NASCAR Mexico Series

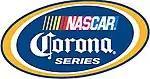
NASCAR Corona Series logo, 2007–2010

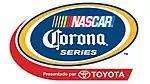
NASCAR Corona Series logo, 2011

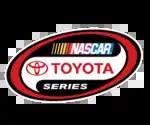
NASCAR Toyota Series logo, 2012–2014

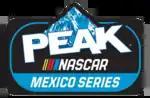
NASCAR PEAK Mexico Series logo, 2018–2022

The NASCAR Mexico Corona Series was officially presented at the 2006 Desafío Corona award ceremony. Toyota assumed naming rights in 2012, dubbing it the NASCAR Toyota Series.